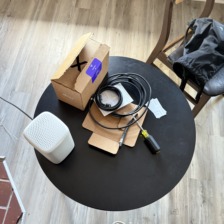
Label: no_baby_yoda